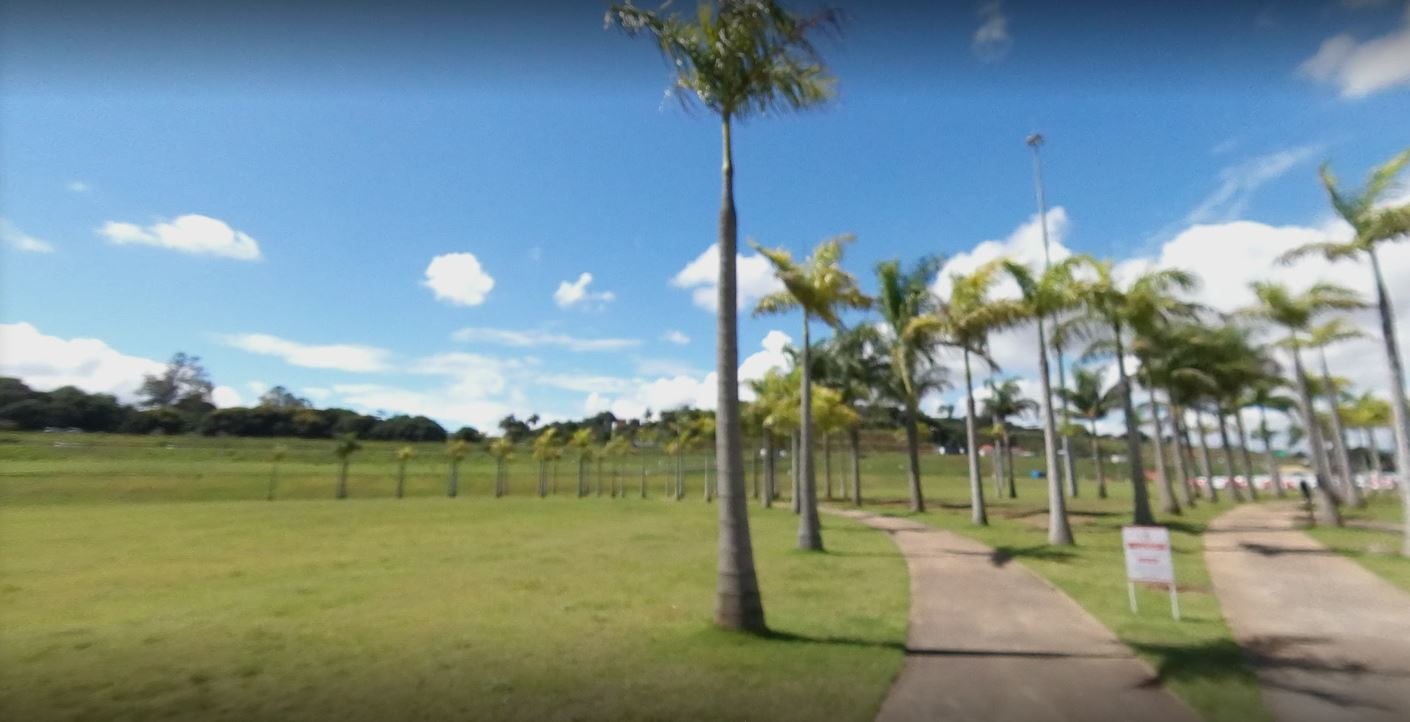
Fire: no
Smoke: no